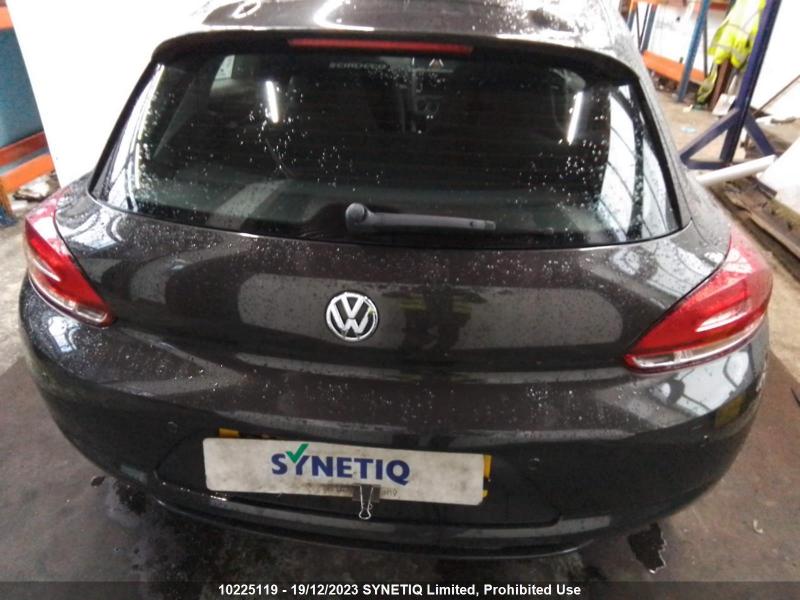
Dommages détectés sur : pare-choc arrière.
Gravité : mineur